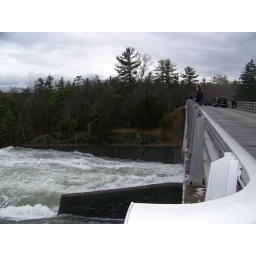
It's all water under the bridge